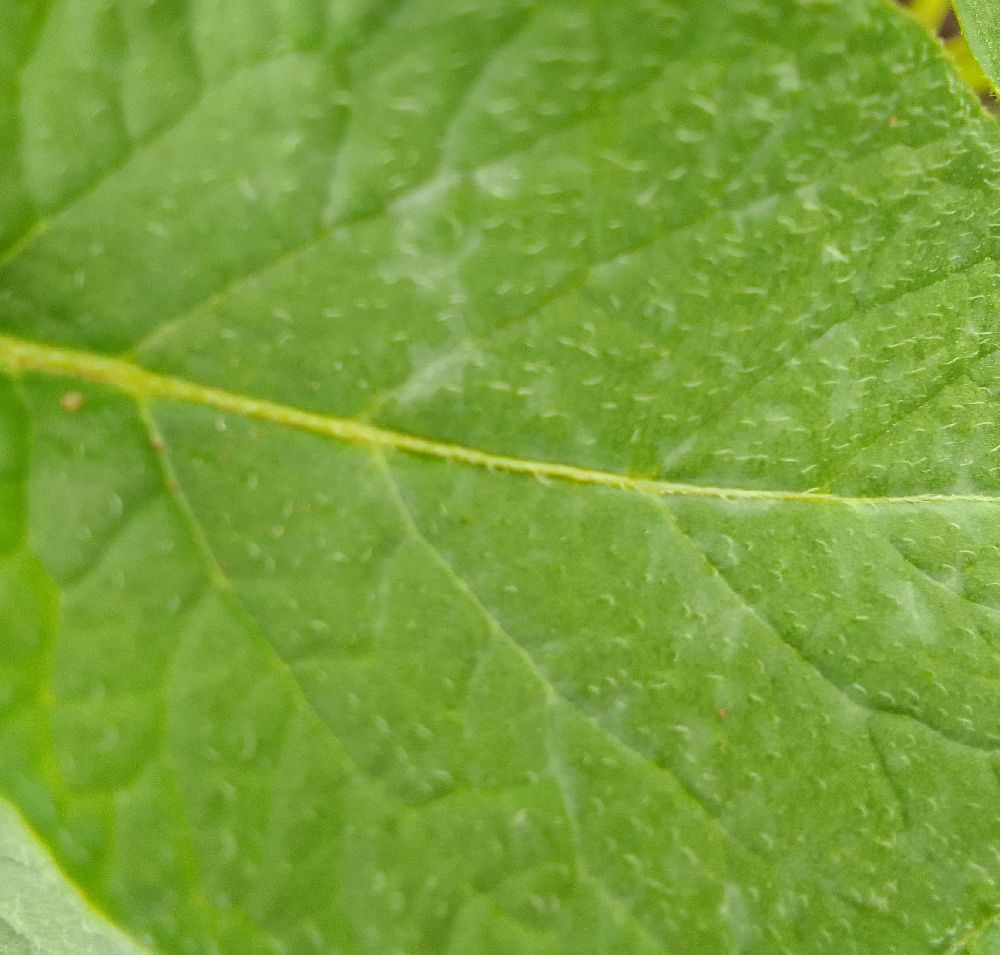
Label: Healthy